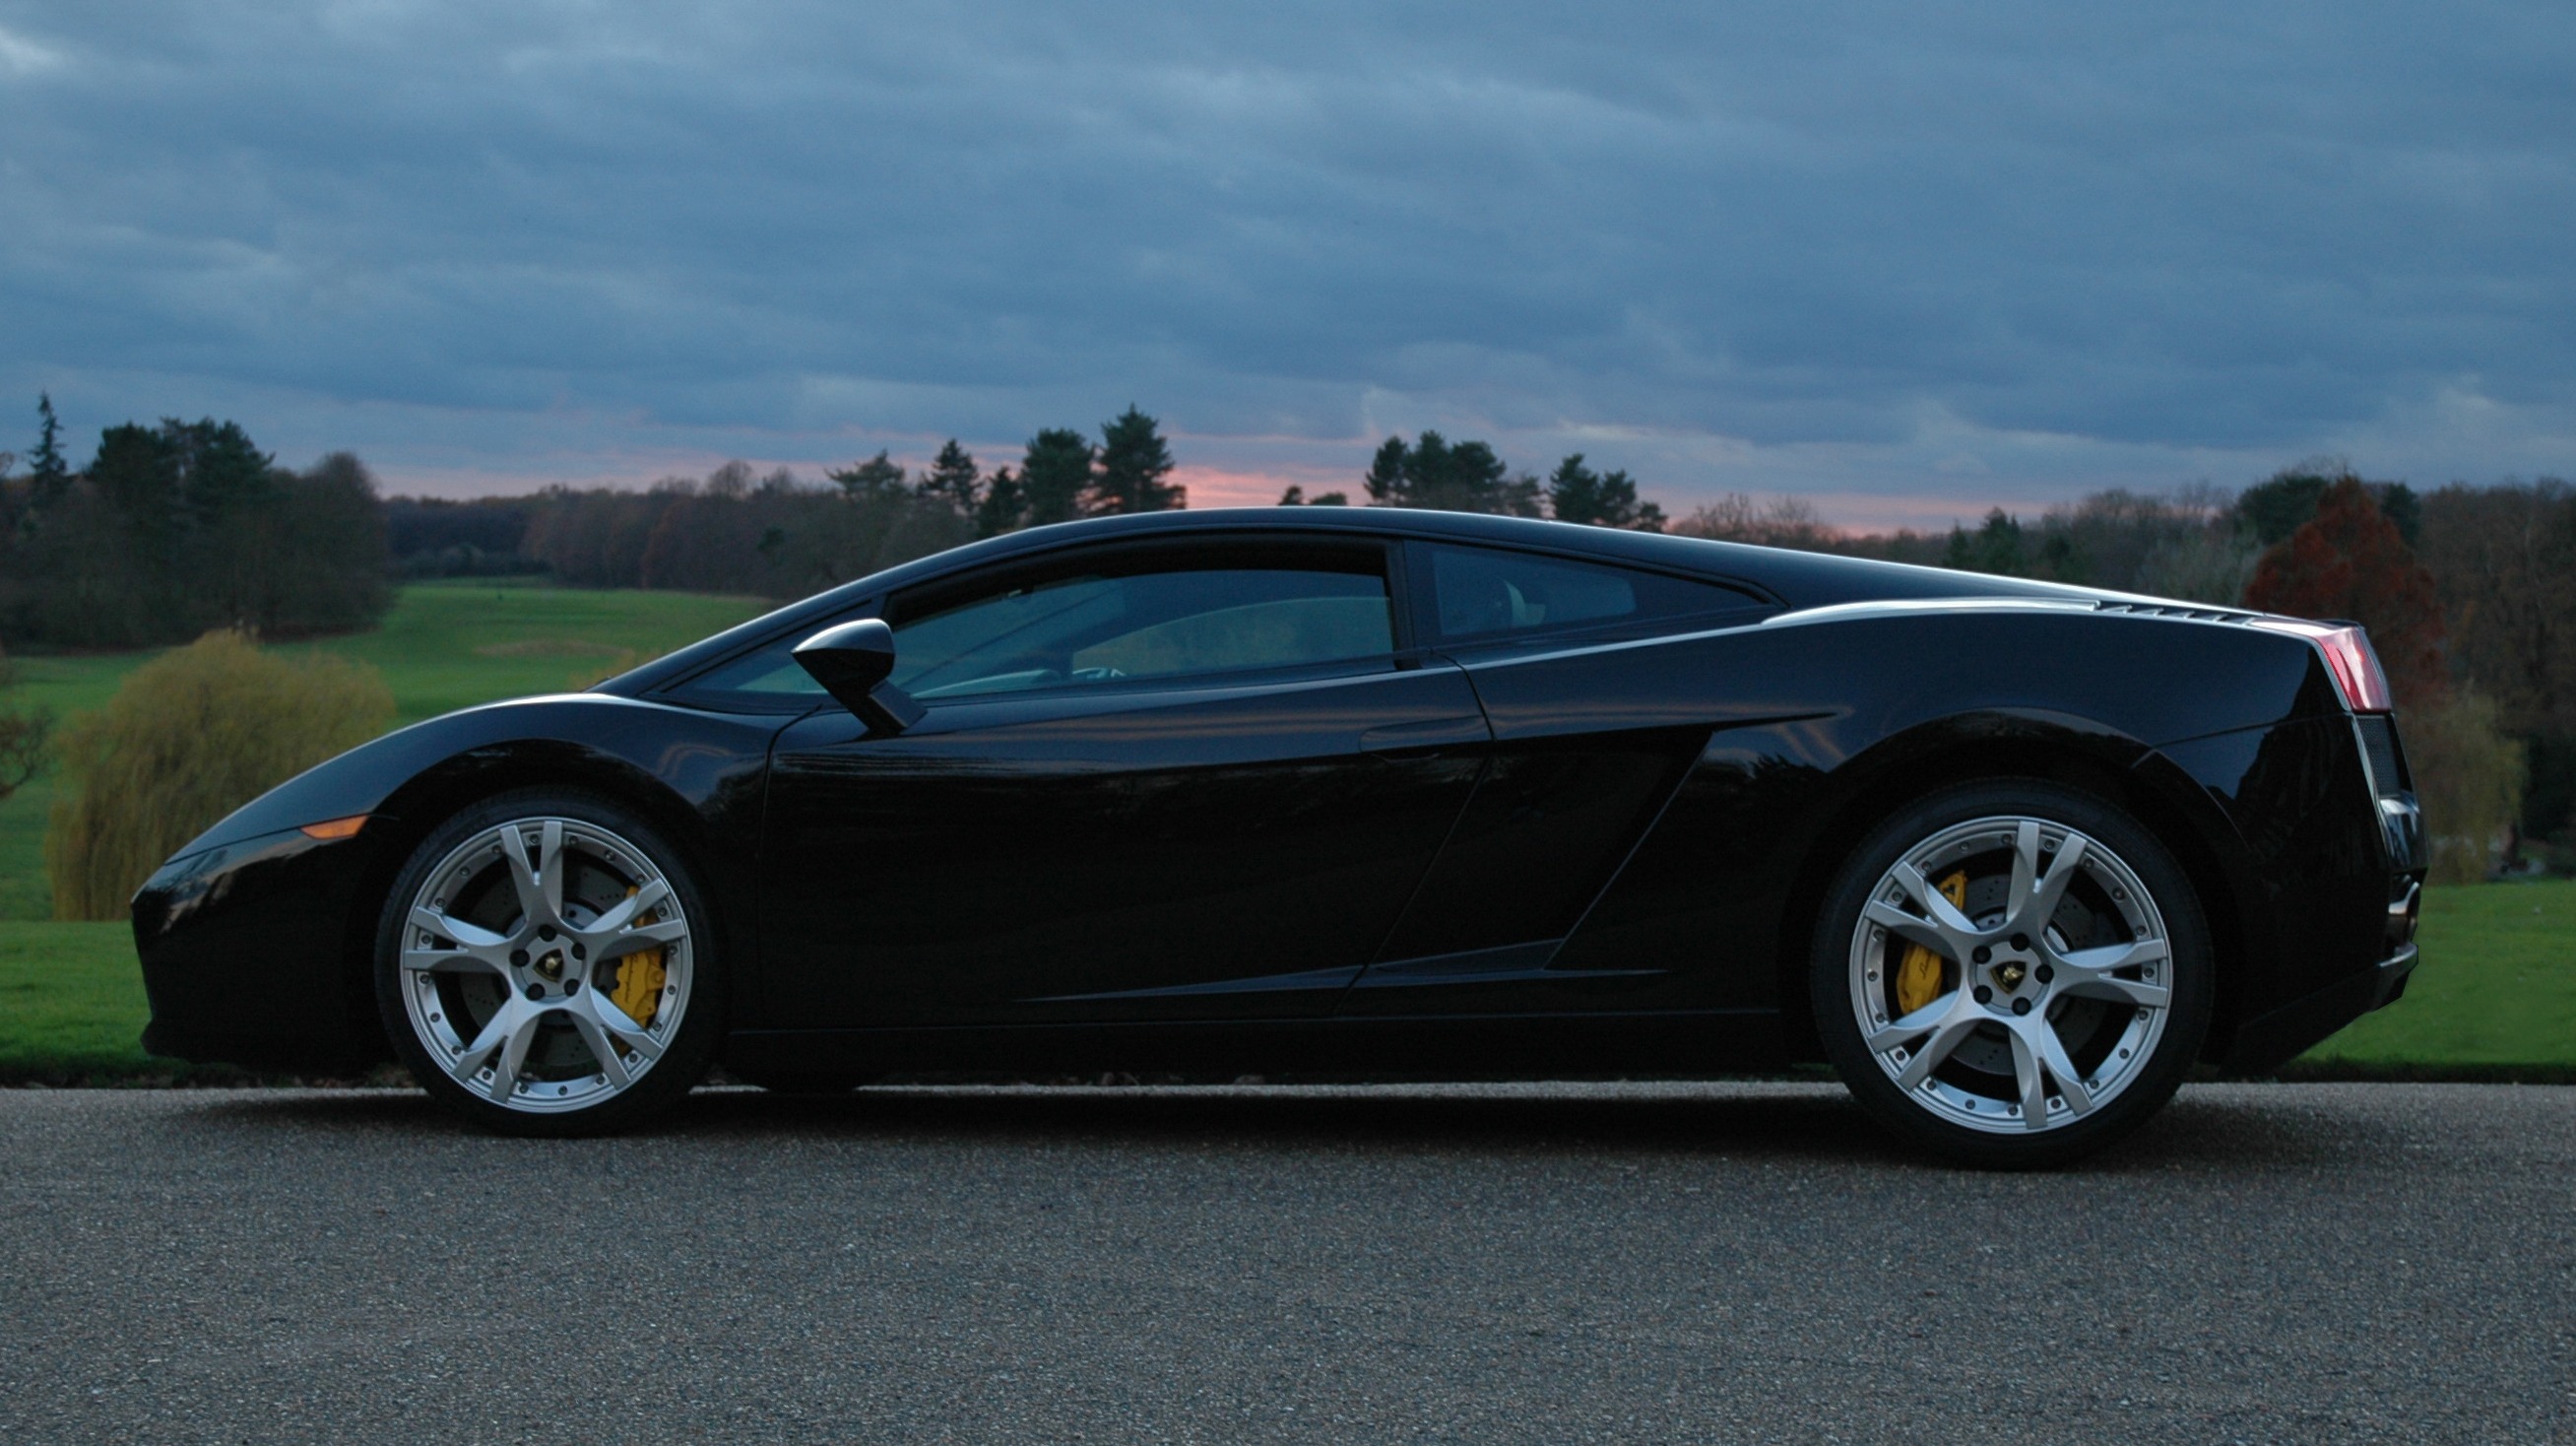
car, wheel, automobile, driving, transportation, vehicle, drive, black, speed, lifestyle, automotive, sports car, supercar, luxury, racing, rich, expensive, fast, italian, lamborghini, success, wealthy, land vehicle, automobile make, automotive design, luxury vehicle, performance car, lamborghini gallardo